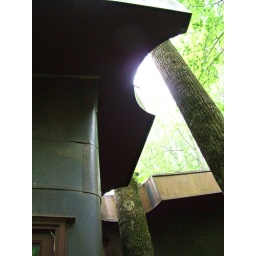
tree cut outs in the fascia of the copper house